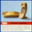
Label: telephone